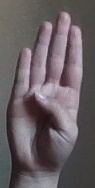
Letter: kaaf